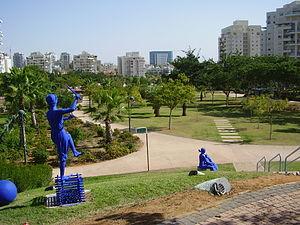
Kiryat Ono est une ville d'Israël, dans le district de Tel Aviv.